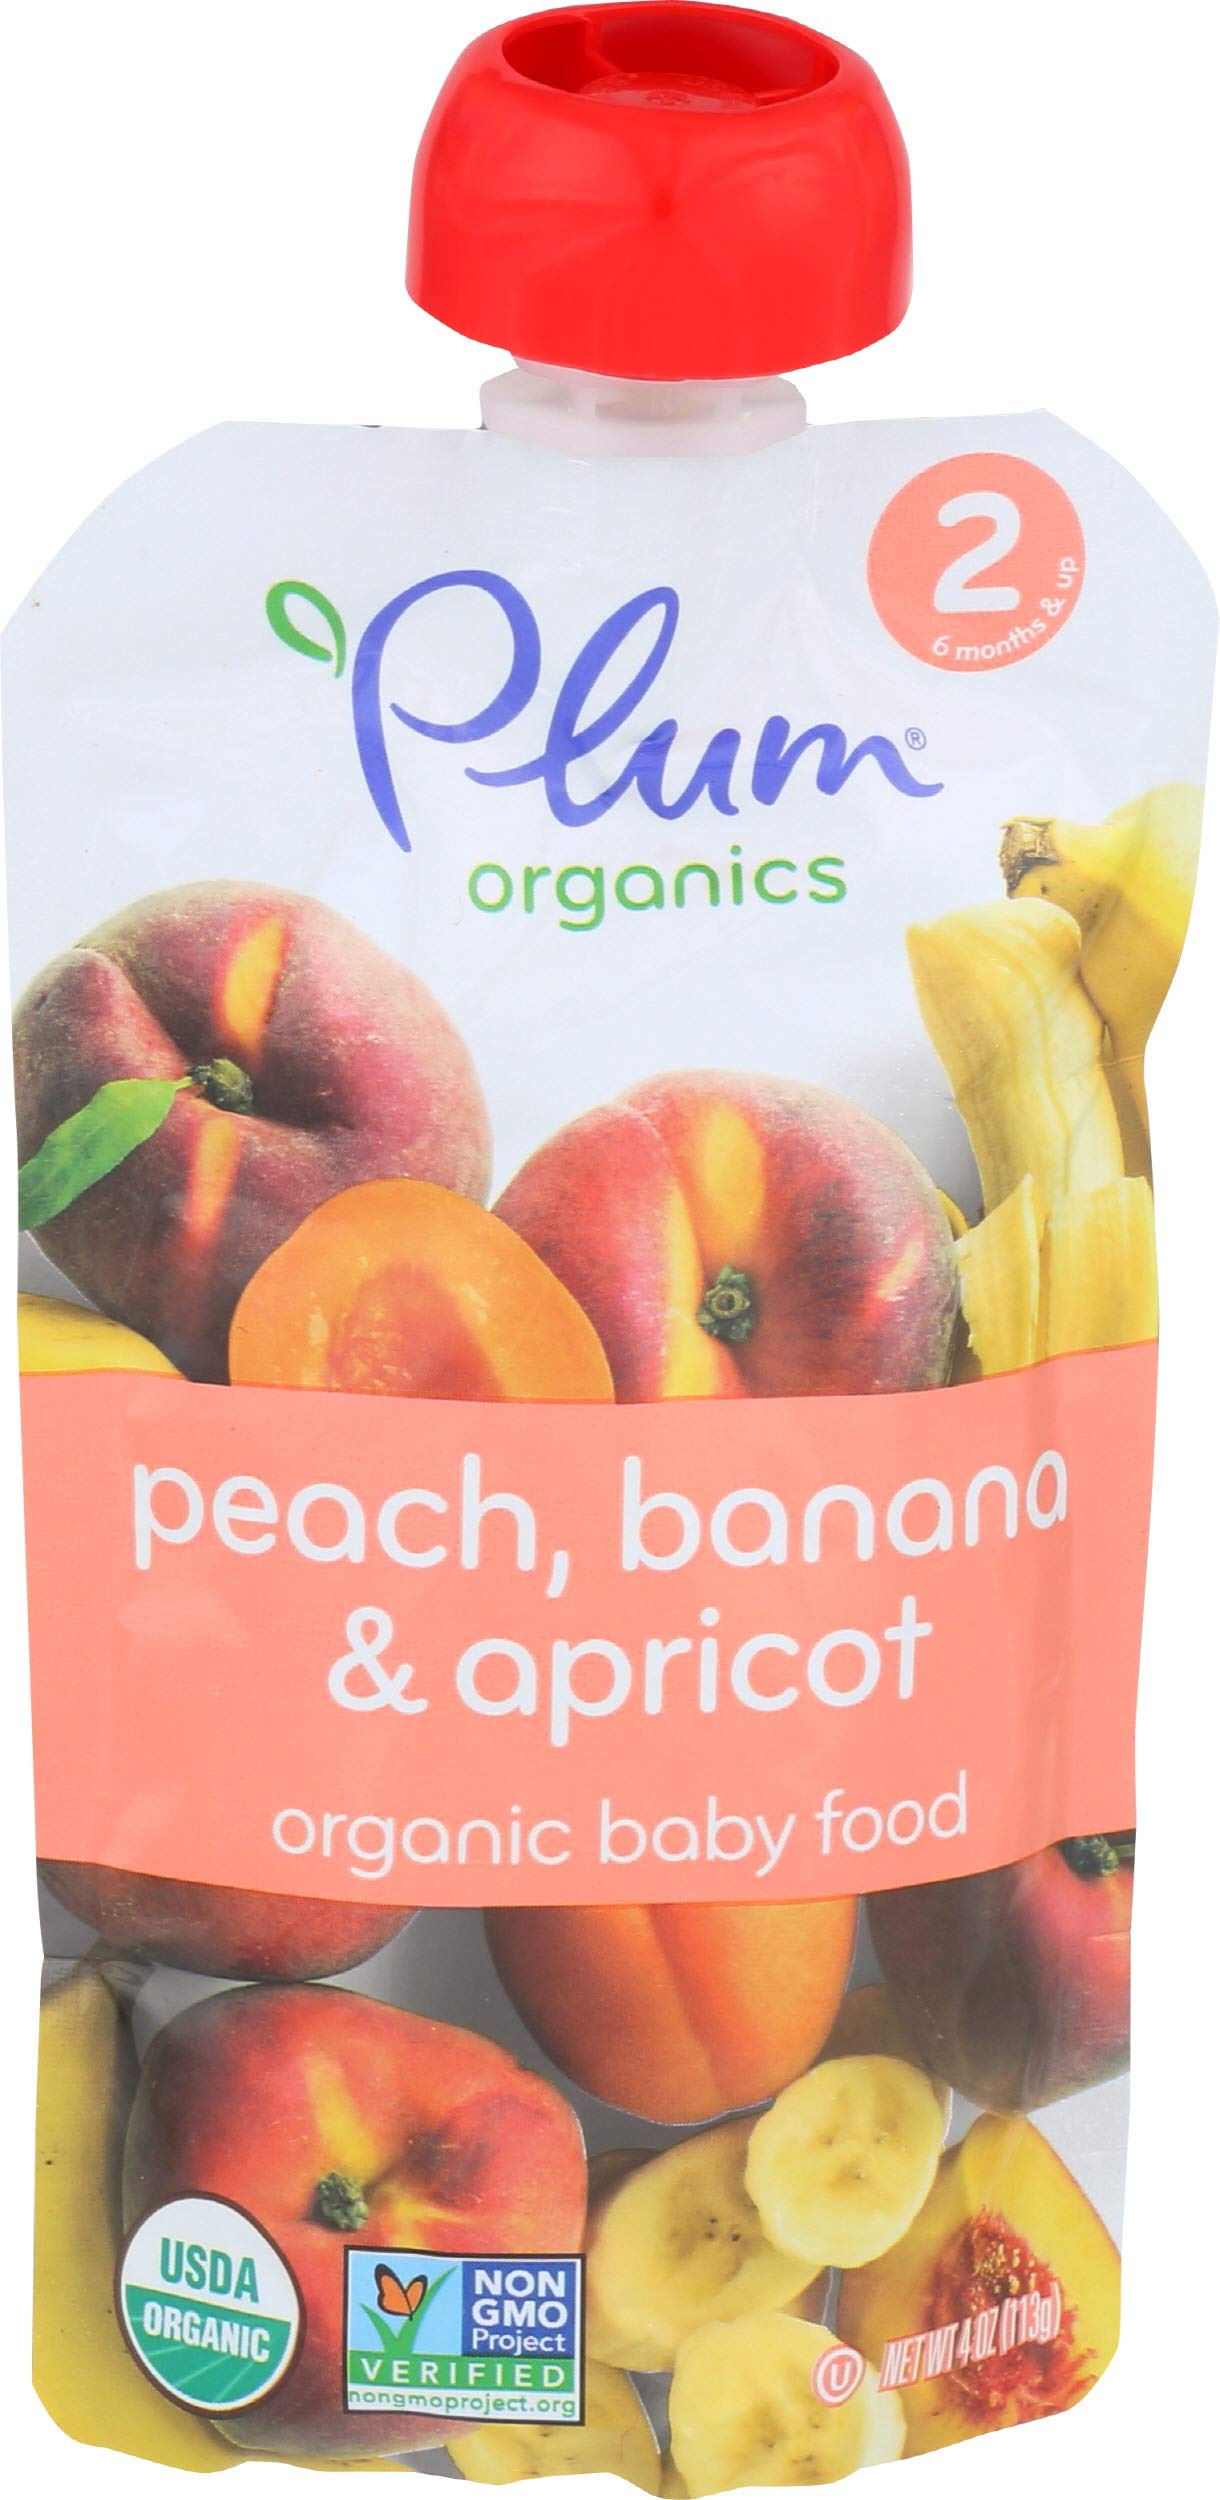
Item Name: Plum Organics Stage 2, Organic Baby Food, Peach, Banana, and Apricot, 4.0 Ounce
Bullet Point 1: Certified Organic & Non-GMO Project Verified
Bullet Point 2: Unsweetened & unsalted
Bullet Point 3: Kosher Parve
Bullet Point 4: Non-BPA packaging & child safe, recyclable cap
Bullet Point 5: Convenient, re-sealable & portable pouch for on-the-go feeding
Value: 4.0
Unit: Ounce

Price: 1.73